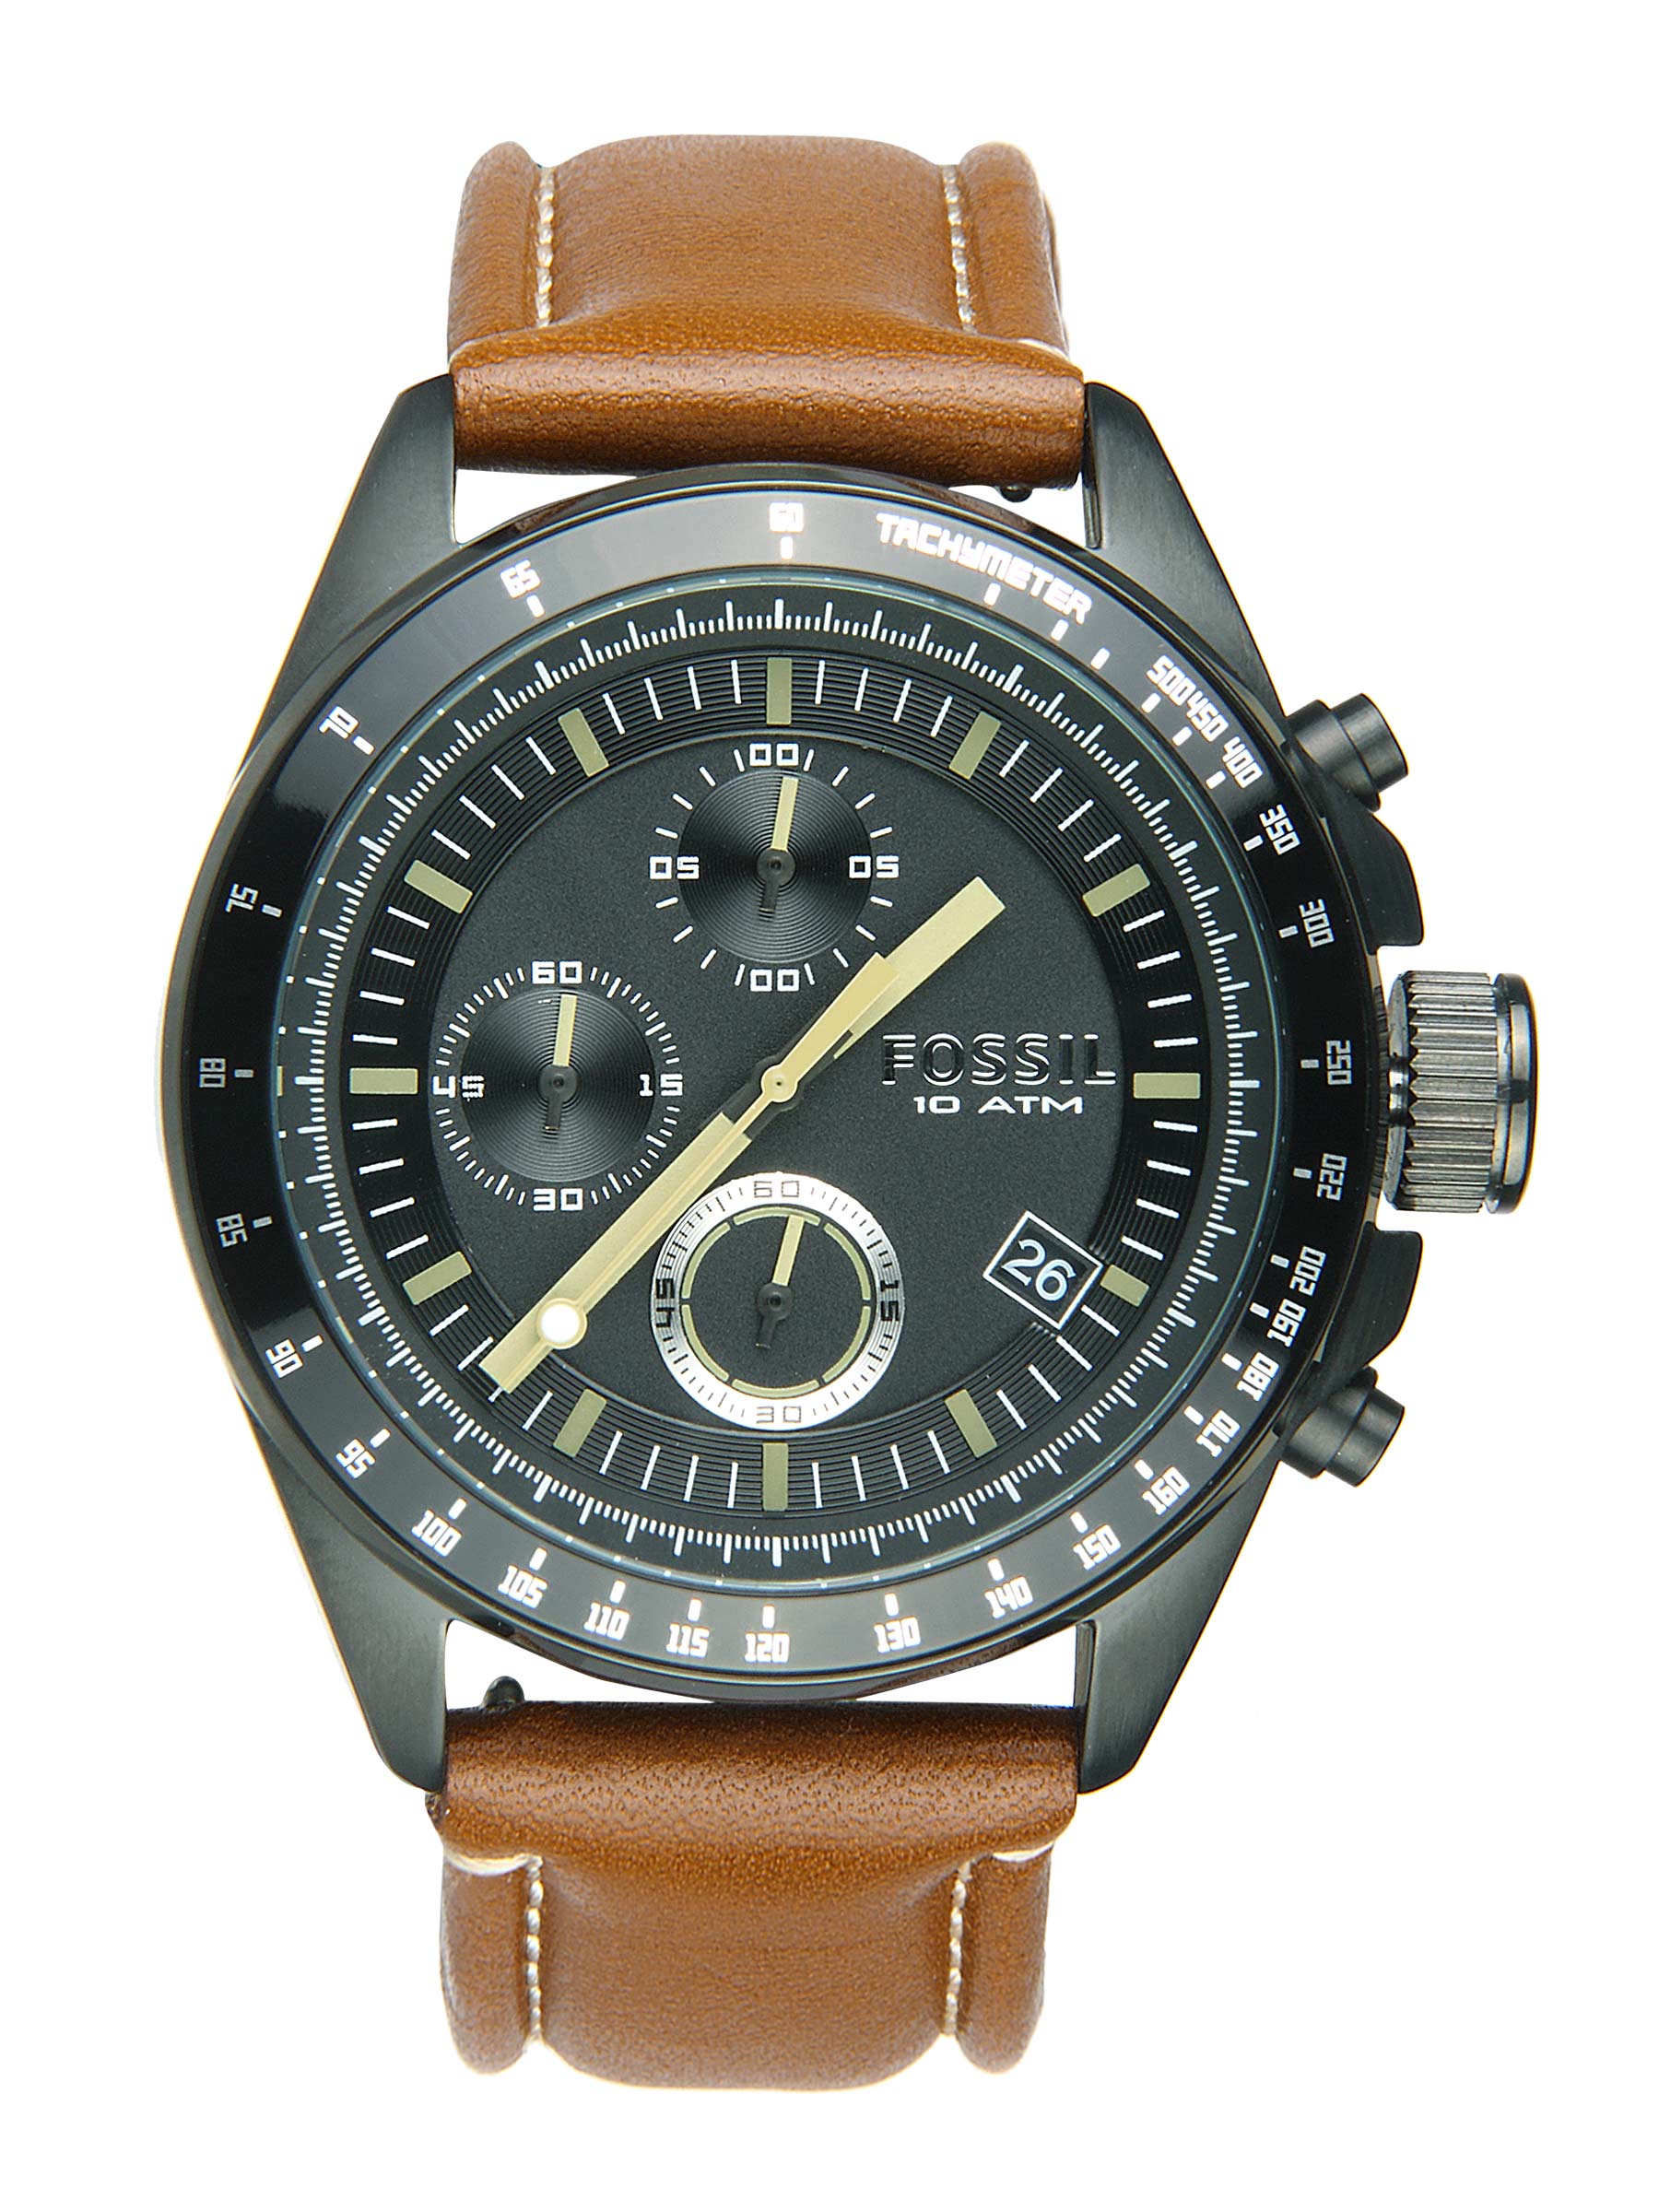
Fossil Men Black Dial Chronograph Watch CH2687
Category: Accessories / Watches / Watches
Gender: Men
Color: Black
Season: Winter 2016
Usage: Casual